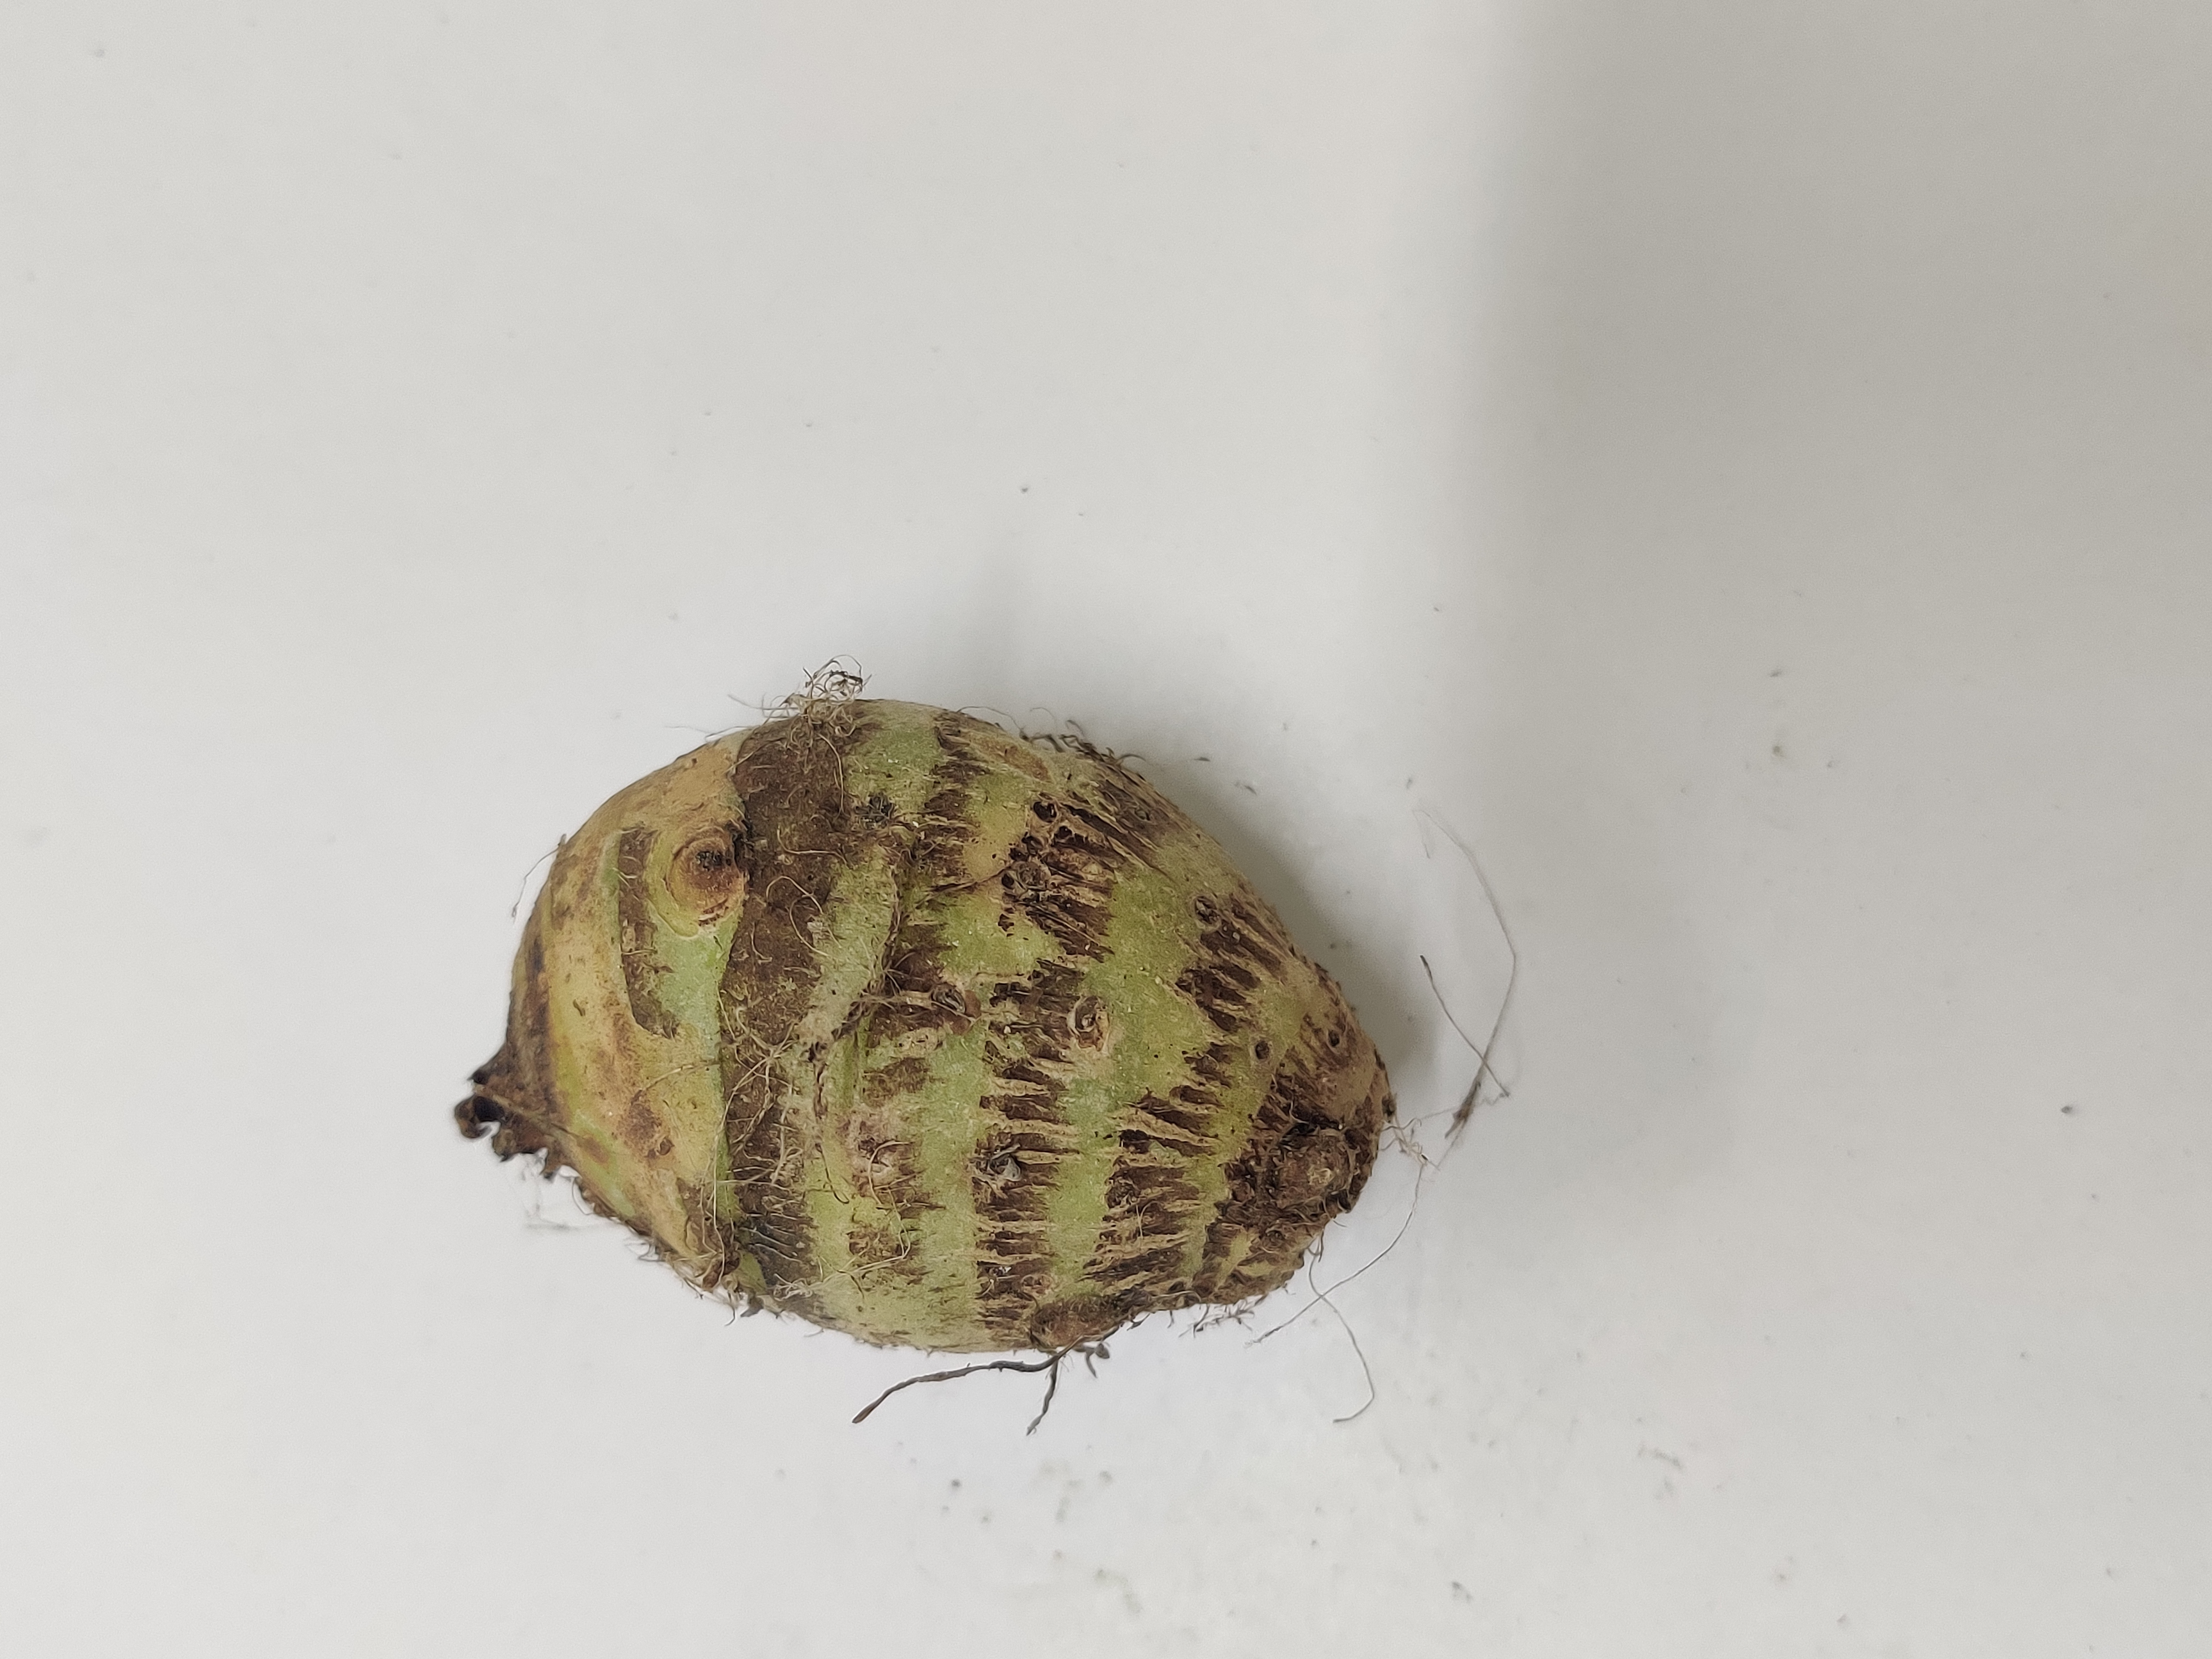
Crop: Taro root
Condition: Severely Damaged